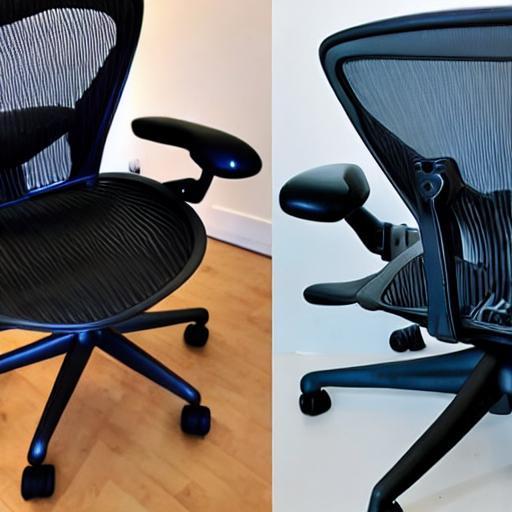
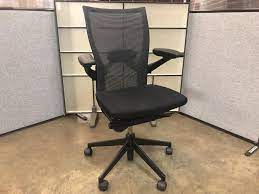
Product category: items_chair
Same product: no